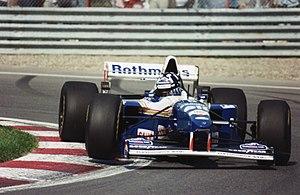
Damon Hill au Grand Prix du Canada, Montreal, 1995.
Damon Graham Devereux Hill, dit Damon Hill, né le 17 septembre 1960 à Hampstead, est un pilote automobile anglais, champion du monde de Formule 1 en 1996. Fils de Graham Hill, titré en 1962 et 1968, il est le premier champion du monde de Formule 1 à avoir succédé à son père au palmarès de son sport, Nico Rosberg l'imitant en 2016.
Le Grand Prix automobile du Brésil 1995, disputé sur l'Autodromo José Carlos Pace à São Paulo au Brésil le 26 mars 1995, est la vingt-troisième édition du Grand Prix, le 565ᵉ Grand Prix de Formule 1 couru depuis 1950 et la première manche du championnat 1995.
Le championnat du monde de Formule 1 1995 est remporté par l'Allemand Michael Schumacher sur une Benetton-Renault. Benetton remporte le championnat du monde des constructeurs.
La Williams FW17 est la monoplace de Formule 1 engagée par l'écurie Williams F1 Team dans le cadre du championnat du monde de Formule 1 1995. Elle est pilotée par les pilotes britanniques Damon Hill et David Coulthard. La FW17 est propulsée par un moteur V10 Renault et chaussée de pneus Goodyear.